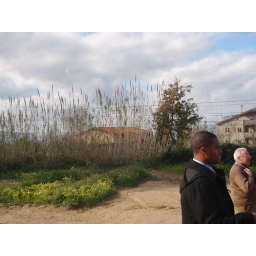
ground level,can see train cables here,track below